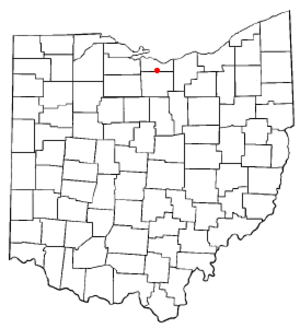
Milan (Ohio)
Milans placering i Ohio
Milan er en by i staten Ohio, USA. I 2015 havde byen 1.367 indbyggere.